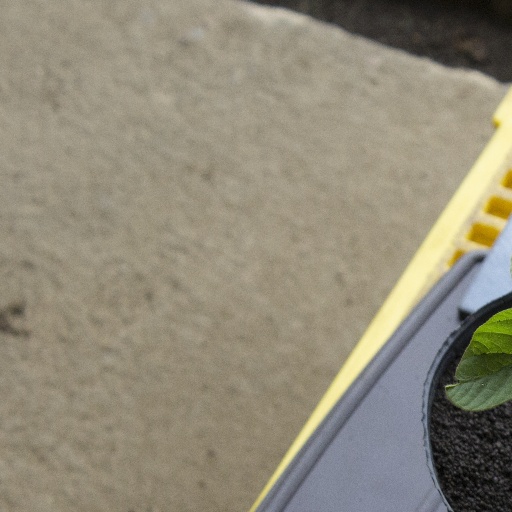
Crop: soybean